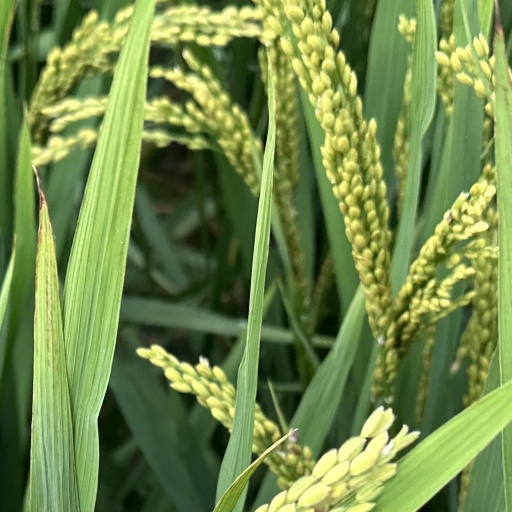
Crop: rice